List of birds of Maine

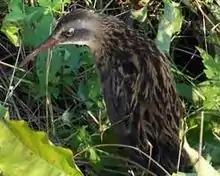
Virginia rail

Rallidae is a large family of small to medium-sized birds which includes the rails, crakes, coots, and gallinules. The most typical family members occupy dense vegetation in damp environments near lakes, swamps, or rivers. In general they are shy and secretive birds, making them difficult to observe. Most species have strong legs and long toes which are well adapted to soft uneven surfaces. They tend to have short, rounded wings and to be weak fliers. Nine species have been recorded in Maine.